Child of Divorce

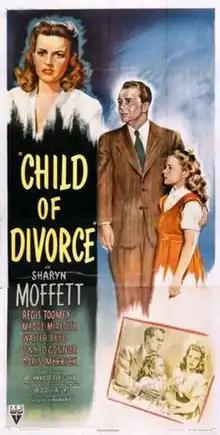
Theatrical poster

Child of Divorce is a 1946 American drama film directed by Richard O. Fleischer in his directorial debut. RKO Pictures had previously adapted the play as the 1934 film "Wednesday's Child".